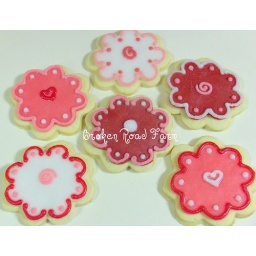
Valentine sugar cookies in cute flower assortment